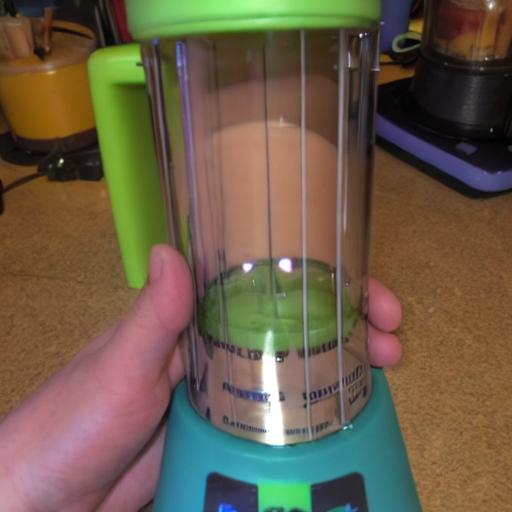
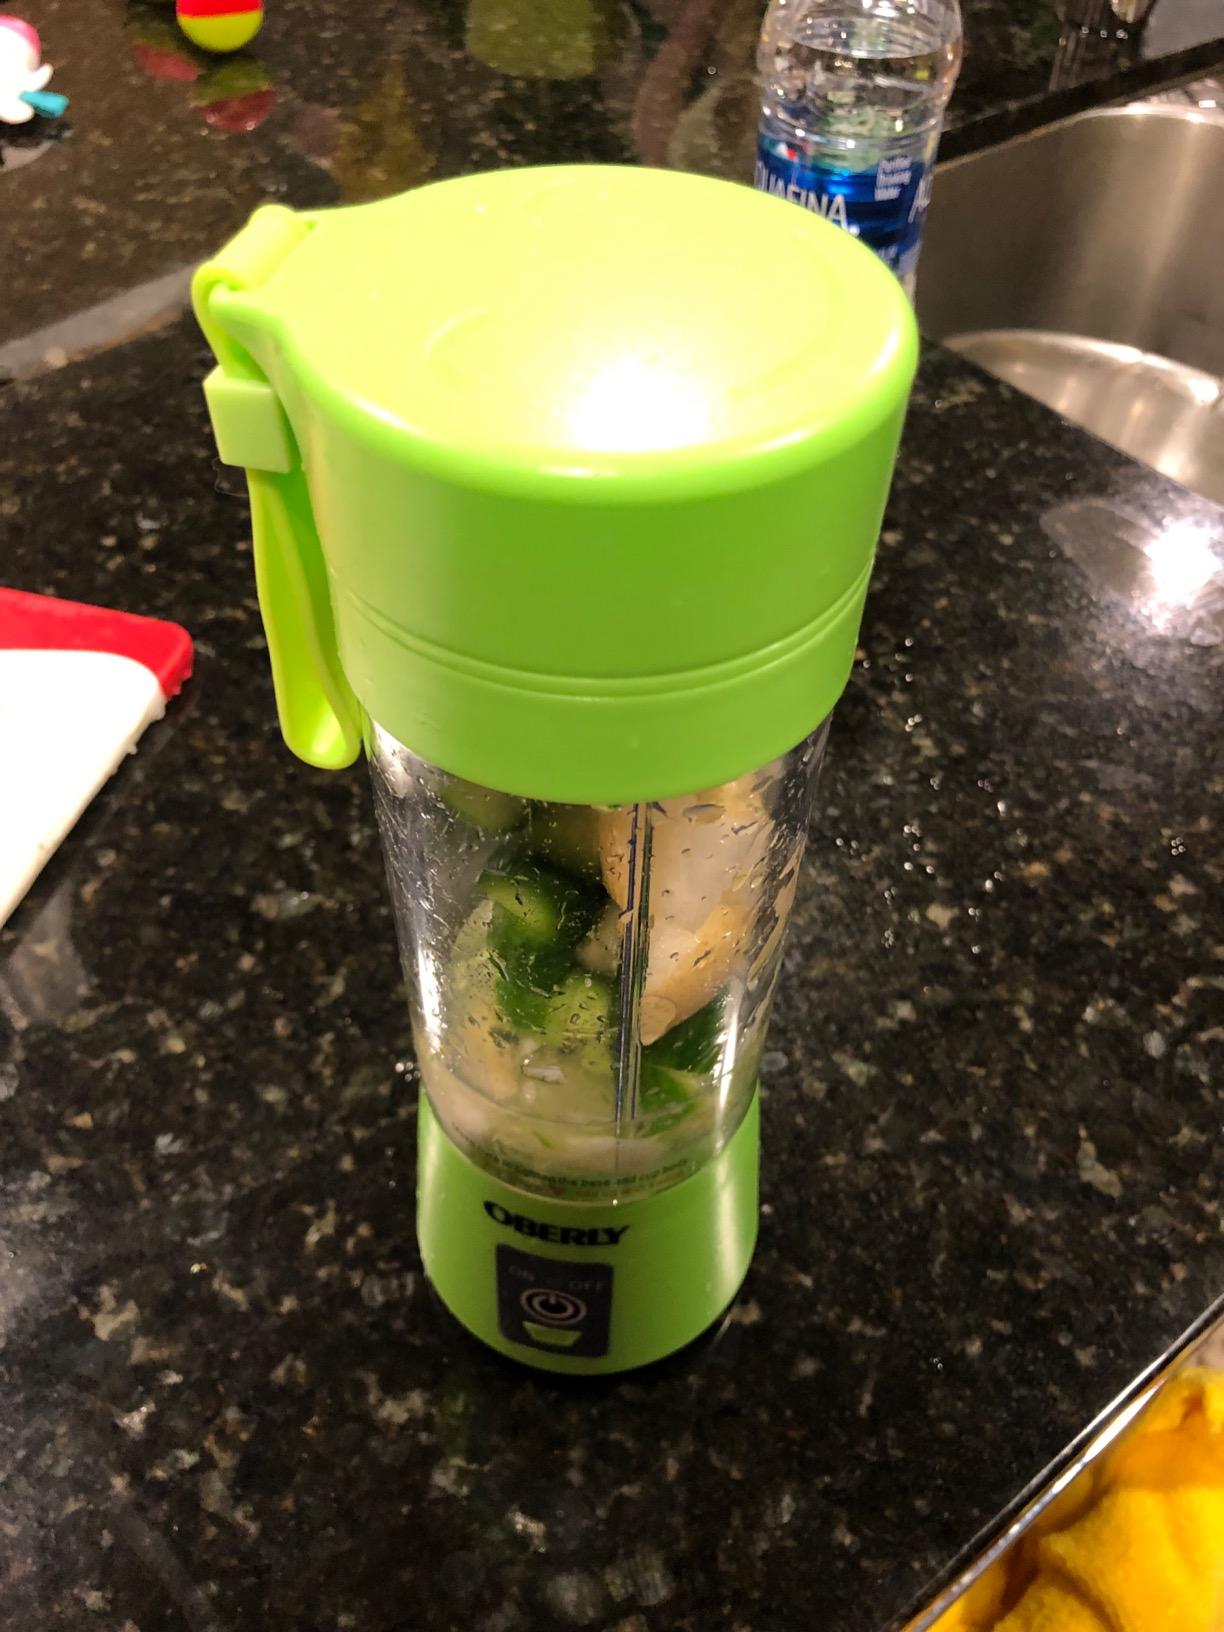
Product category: items_blender
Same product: no